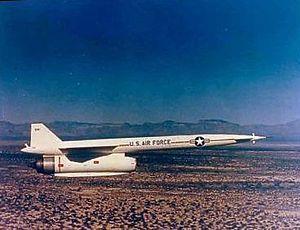
L’AGM-28 Hound Dog était un missile de croisière supersonique à turboréacteur tiré depuis les airs. Il reçut initialement la désignation B-77, puis GAM-77, pour finalement être désigné AGM-28.